Sigrid Kruse

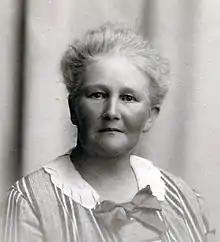
Sigrid Kruse

Sigrid Maria Kruse (2 September 1867 – 19 September 1950) was a Swedish educator, children's writer and suffragist. In addition to her teaching activities in Karlskrona, she strongly supported the suffrage movement, contributing articles to magazines, publishing brochures and speaking at meetings. In 1904, she established a local suffrage association and took part in the important Stockholm meeting on suffrage in 1909. From 1912 to 1926, she represented the Liberal People's Party in Karlskrona.